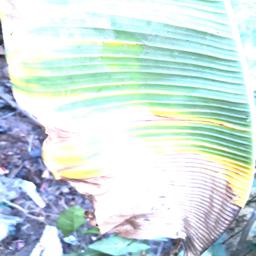
Label: POTASSIUM DEFICIENCY